Neapolitan cuisine

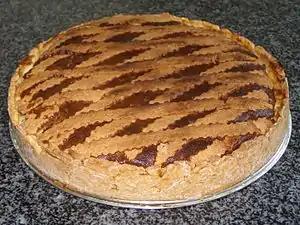
"Pastiera"

Ice creams are famous as well. The most traditional are the " and the "spumoni".